Barton County, Missouri

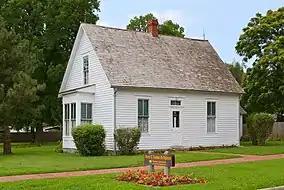
Birthplace of Harry S. Truman in Lamar

Republicans control politics at the local level in Barton County, holding all of the elected positions in the county.